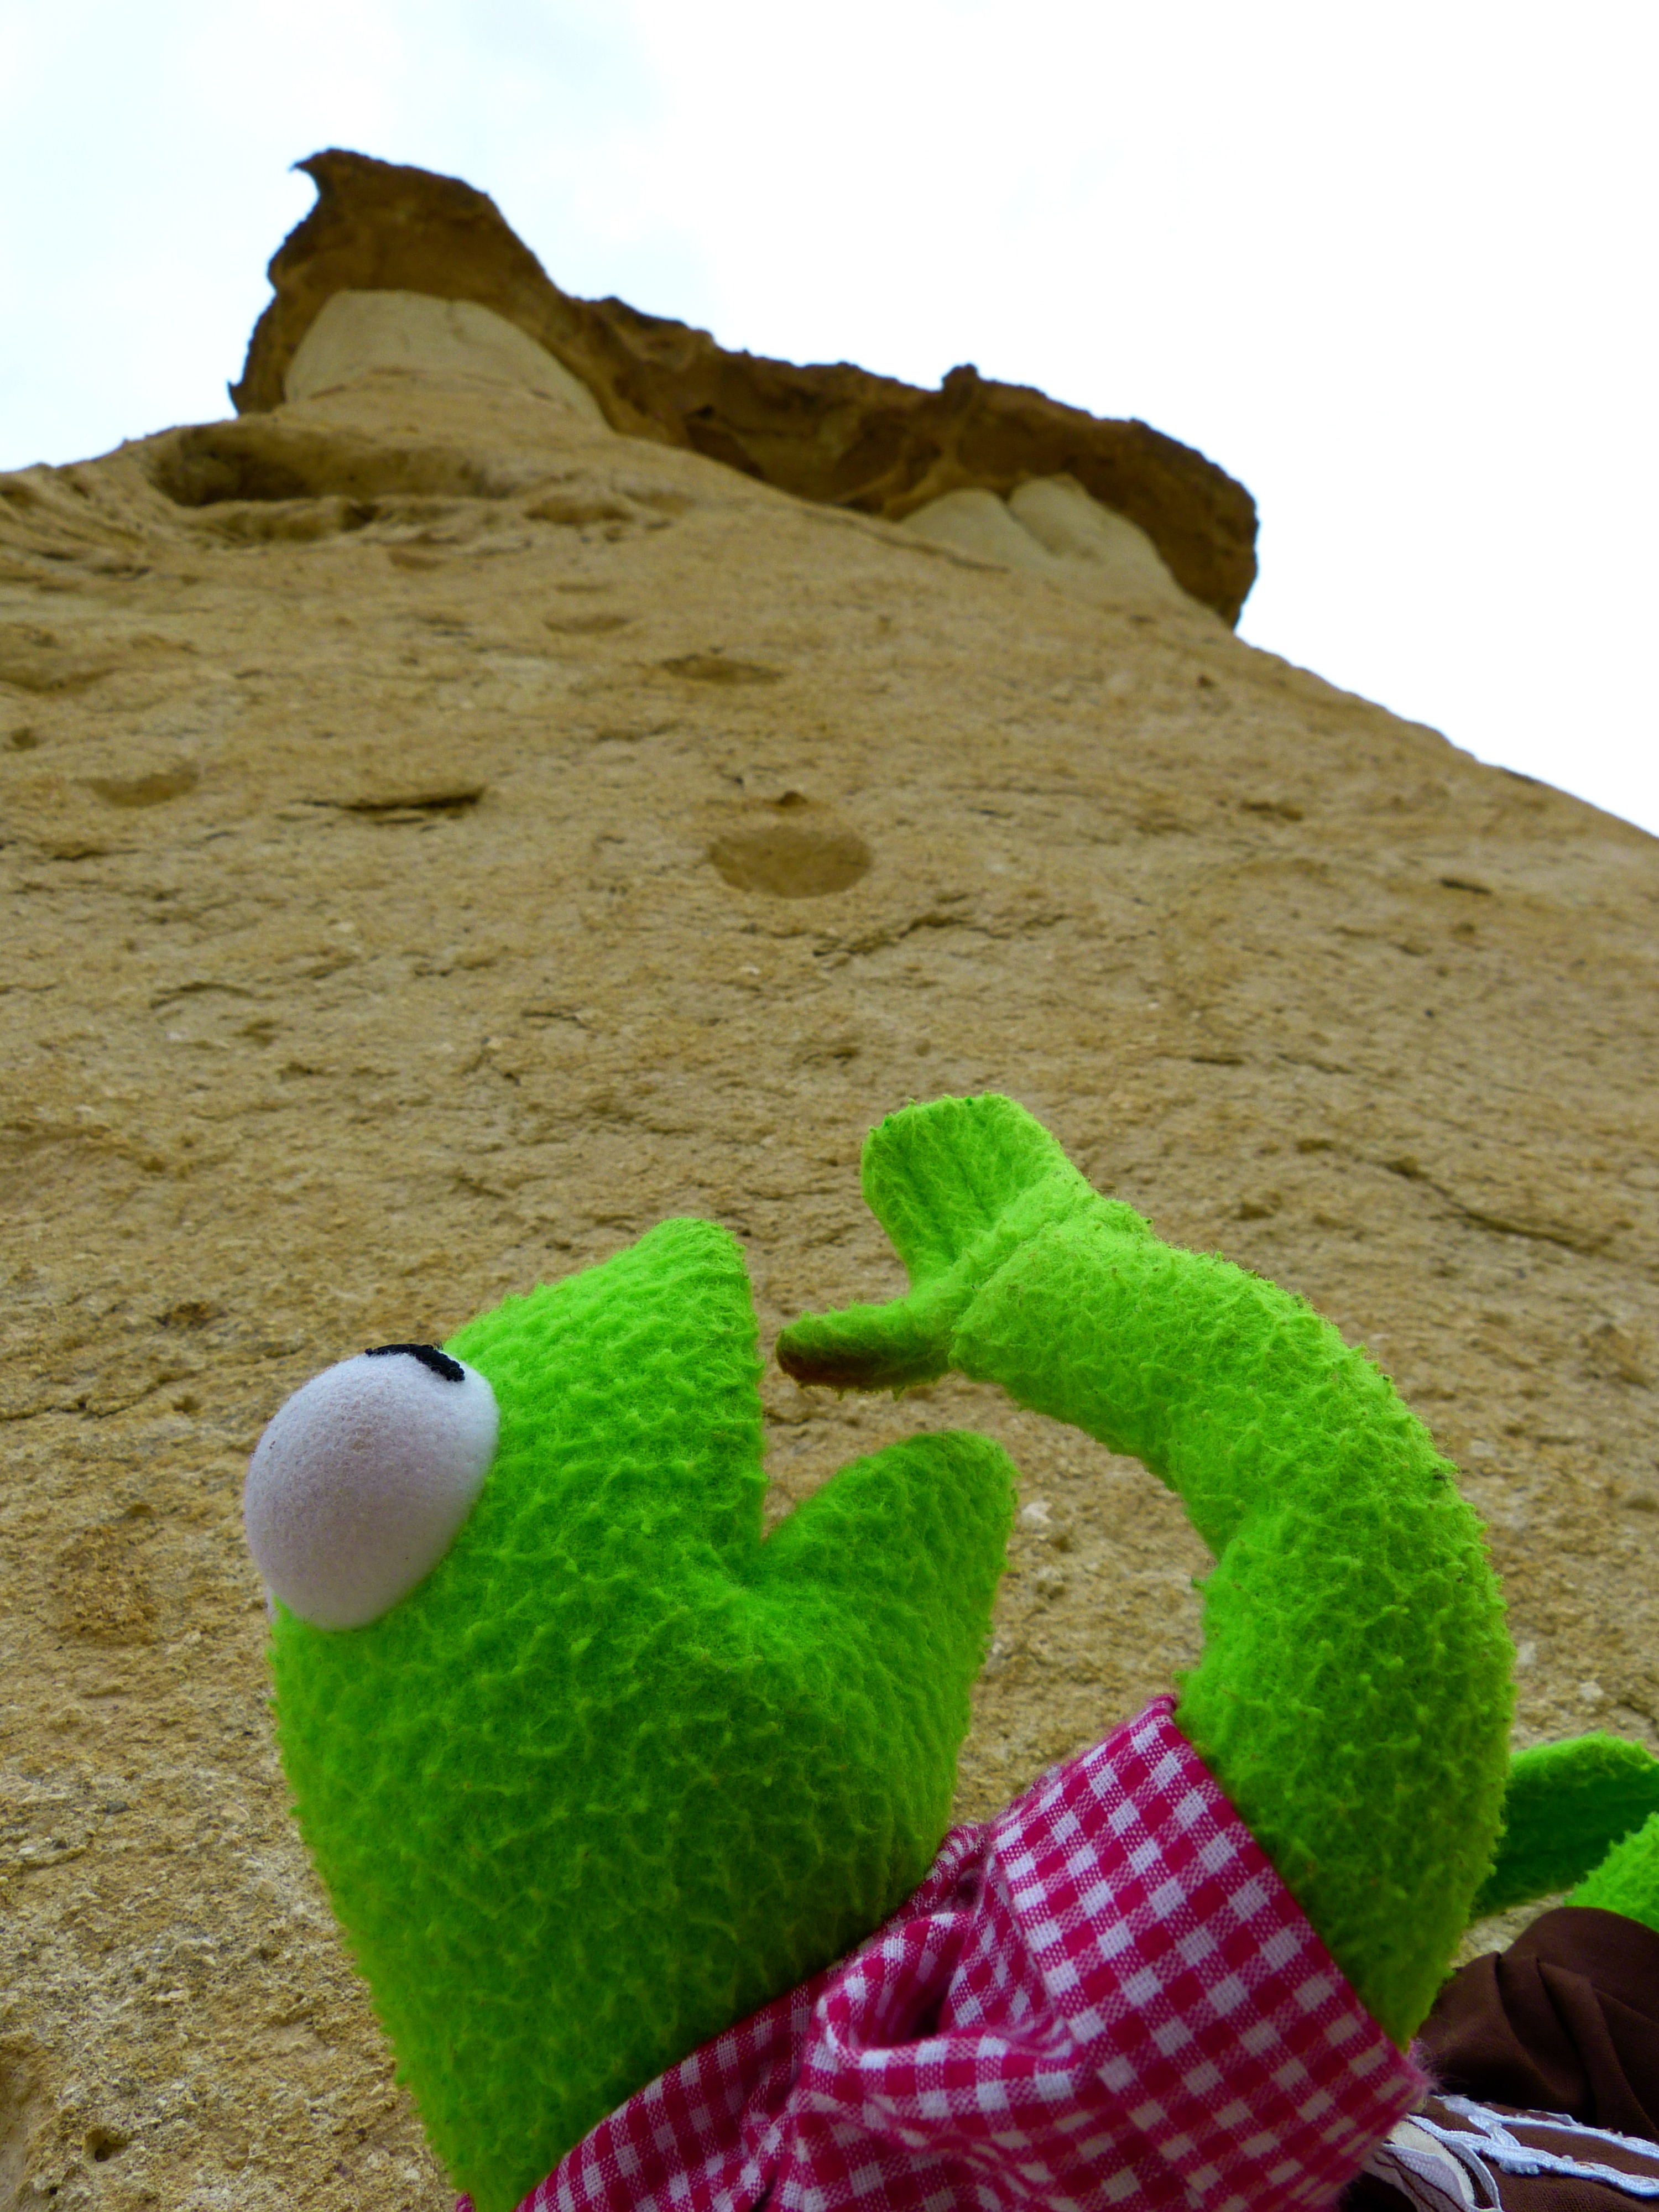
green, frog, terrain, doll, call, look, kermit, top